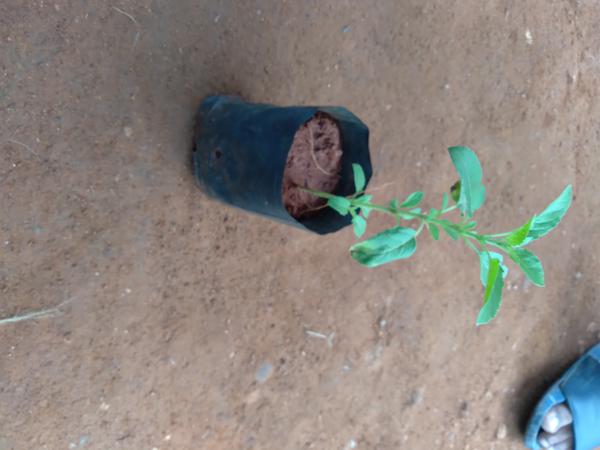
Plant: Tulasi